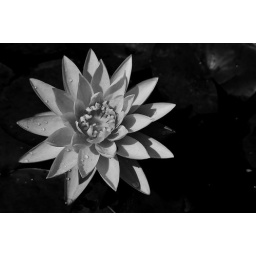
lotus in black and white